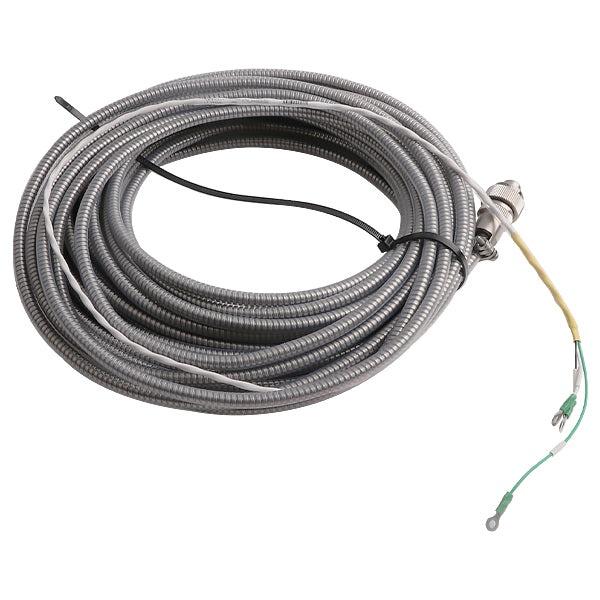
84661-26 | Bently Nevada Velomitor Interconnect Cable
Part No: 84661-26 Model: Velomitor Interconnect Cable Manufacturer: Bently Nevada Condition: New & Original in Factory Packing Factory Warranty: 12 Months Estimated Lead Time: 8 - 10 Weeks Shipping Weight: 2 Kg
Brand: SeekPLC
Category: Hardware > Tools > Measuring Tools & Sensors > Vibration Meters